Ken Kearney

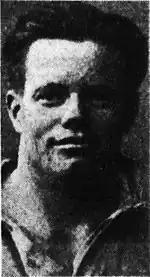
Kearney circa 1952

Kearney returned to England at the end of the Wallabies tour and switched to the professional code of rugby league. After three seasons with Leeds he returned to Australia in 1952 and joined St George. He was captain-coach between 1954 and 1955, and later between 1957 and 1961.